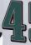
Number: 4